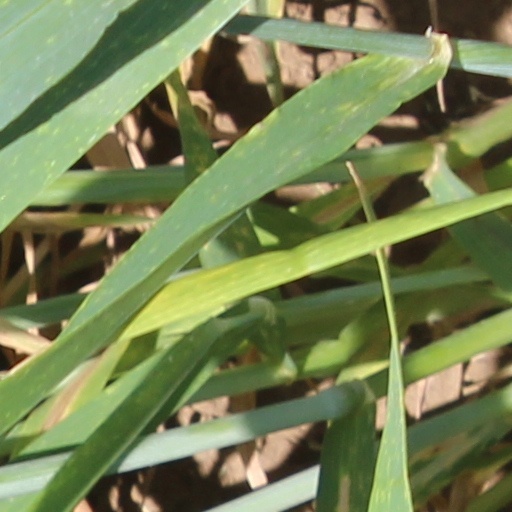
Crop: wheat